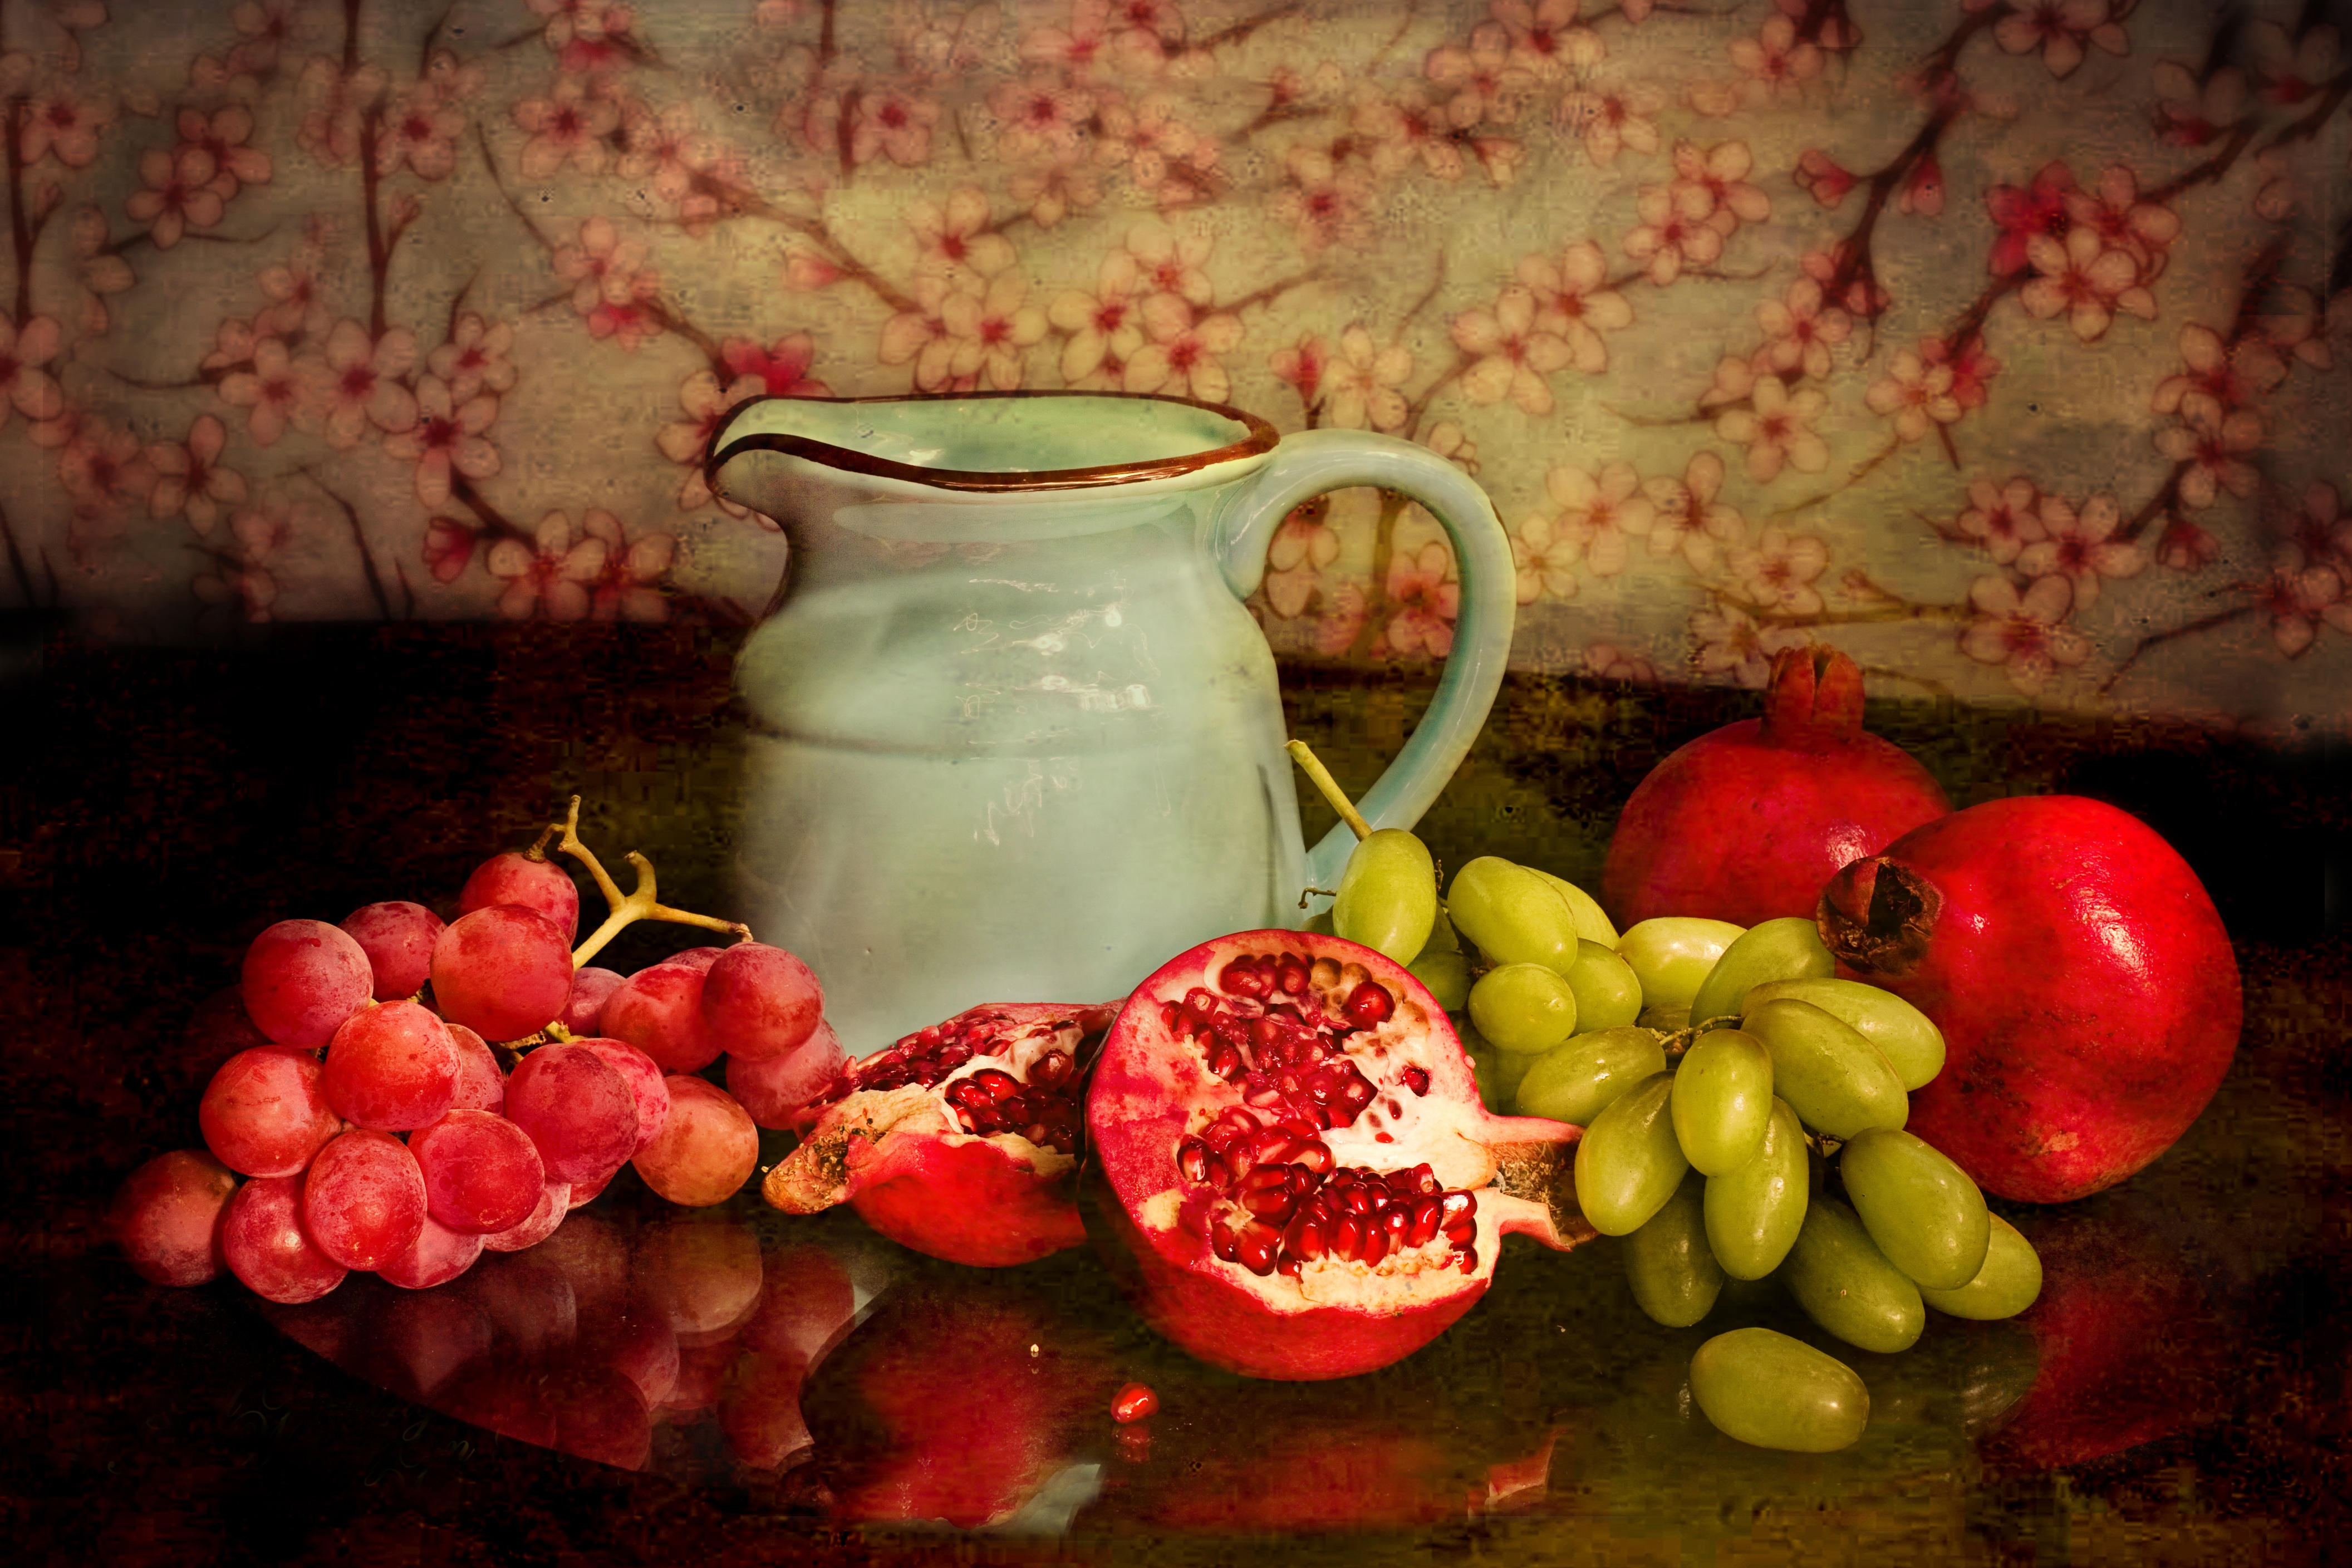
plant, fruit, food, red, produce, drink, still life, artwork, painting, fruits, fruity, still life photography